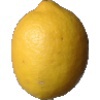
Label: Lemon 1